Simon Langton Grammar School for Boys

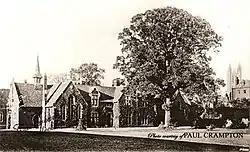
The school building before its destruction in the Blitz

The school was founded along with its sister school, Simon Langton Girls' Grammar School, in 1881. It succeeded the Blue Coat Boys' School at the Poor Priest's Hospital in order to provide better education for the lower proportion of the Middle Class. The schools were originally called the Canterbury Middle Schools, but in order to dispel the impression that the schools were socially exclusive (the pair were often collectively known as the "middle class school"), they were renamed in 1887 after Simon Langton, Archdeacon of Canterbury (previously the Archbishop of York, for a short period in 1215), who, after his death in 1248, had left behind endowments to the Poor Priest's Hospital (which were later bequeathed to the Simon Langton schools).